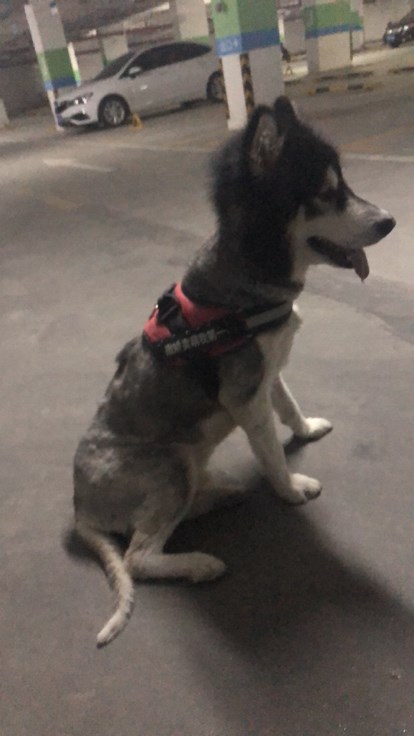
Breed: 1324-n000004-malamute